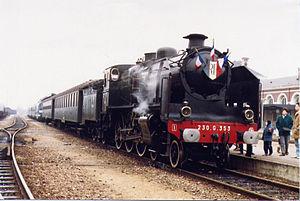
Les Ten wheel de la série 230 PO 4201 à 4370 sont des locomotives à vapeur de la Compagnie du chemin de fer de Paris à Orléans. Elles ont été renumérotées 4-230G 201 à 270 par la SNCF.
La Vapeur du Trieux est un train touristique, tracté par une locomotive à vapeur, qui assure pendant la saison, de mai à septembre, des trajets aller retour sur la ligne, à voie normale, de Paimpol à Pontrieux, dans le département des Côtes-d'Armor.
Il s'agit des locomotives acquises par les anciennes compagnies et réformées avant la création de la SNCF le 1ᵉʳ janvier 1938.